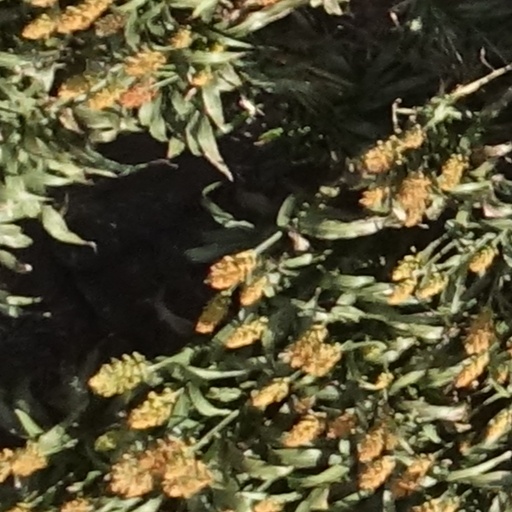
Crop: sorghum